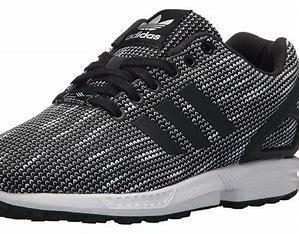
Brand: Adidas
Model: ZX Flux